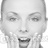
Emotion: surprise